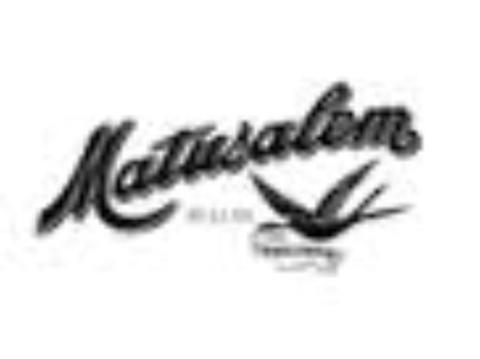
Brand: matusalem
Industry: Food